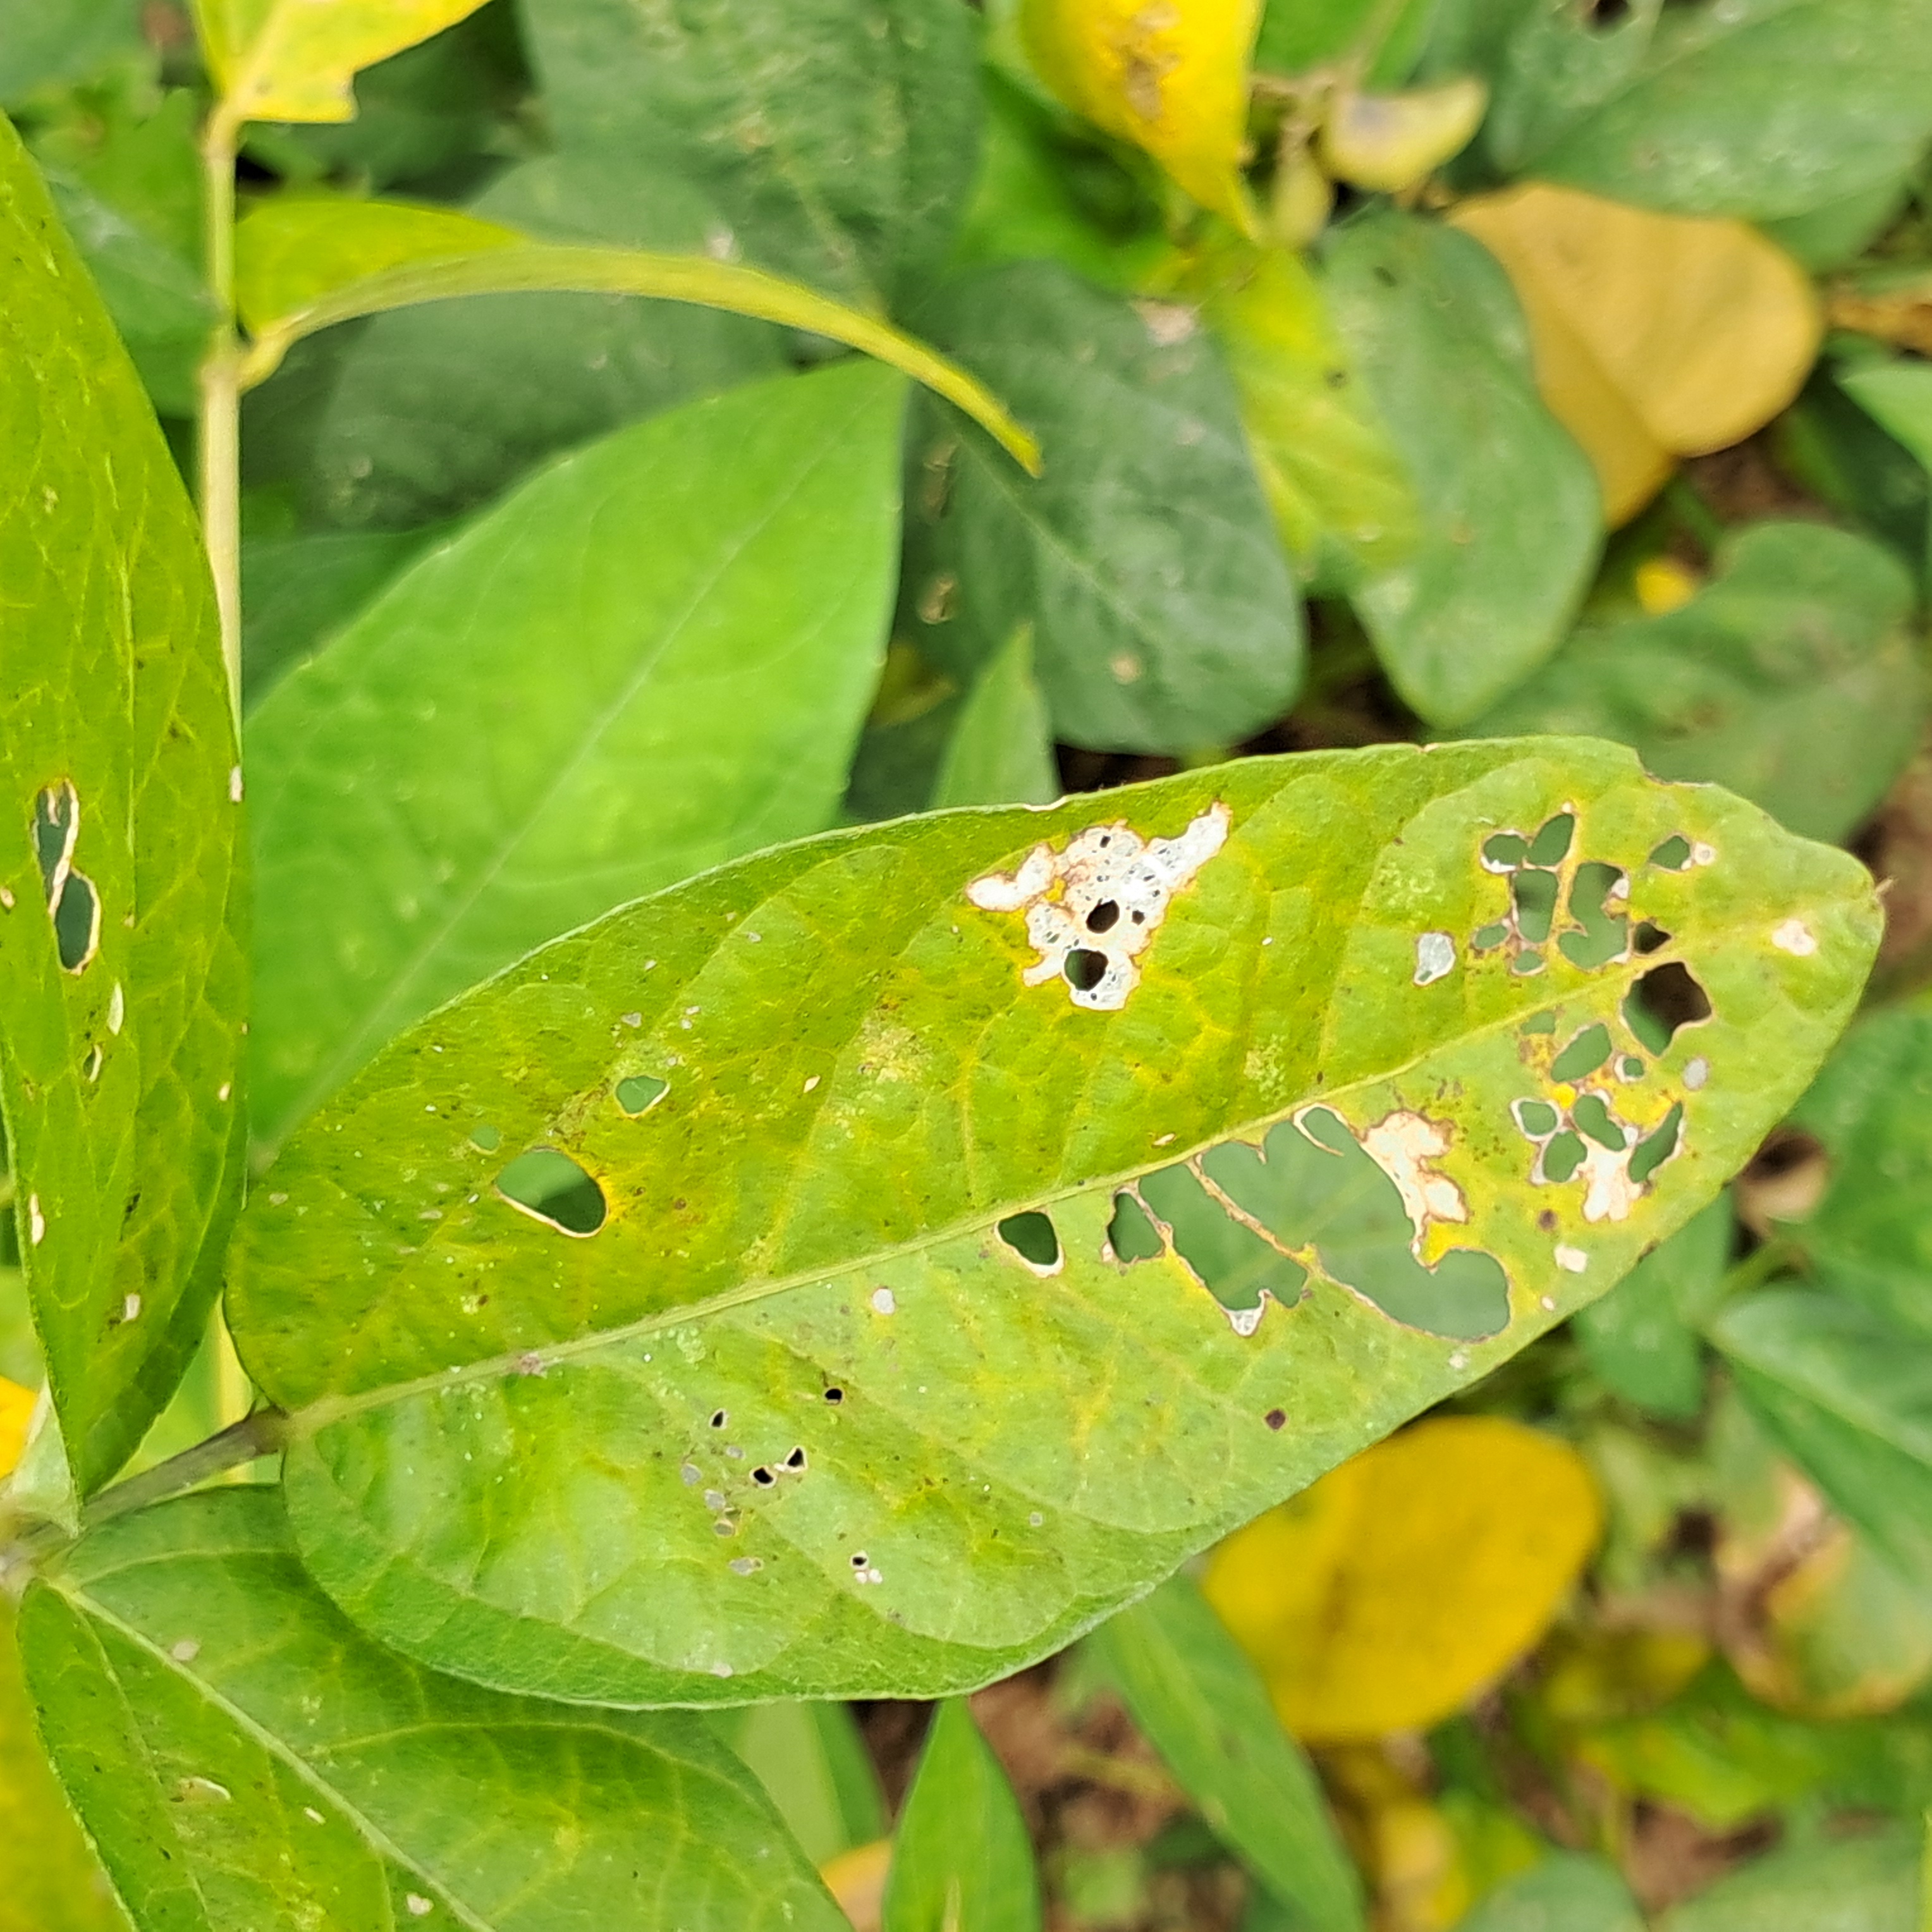
Label: Caterpillar_Semilooper_Pest